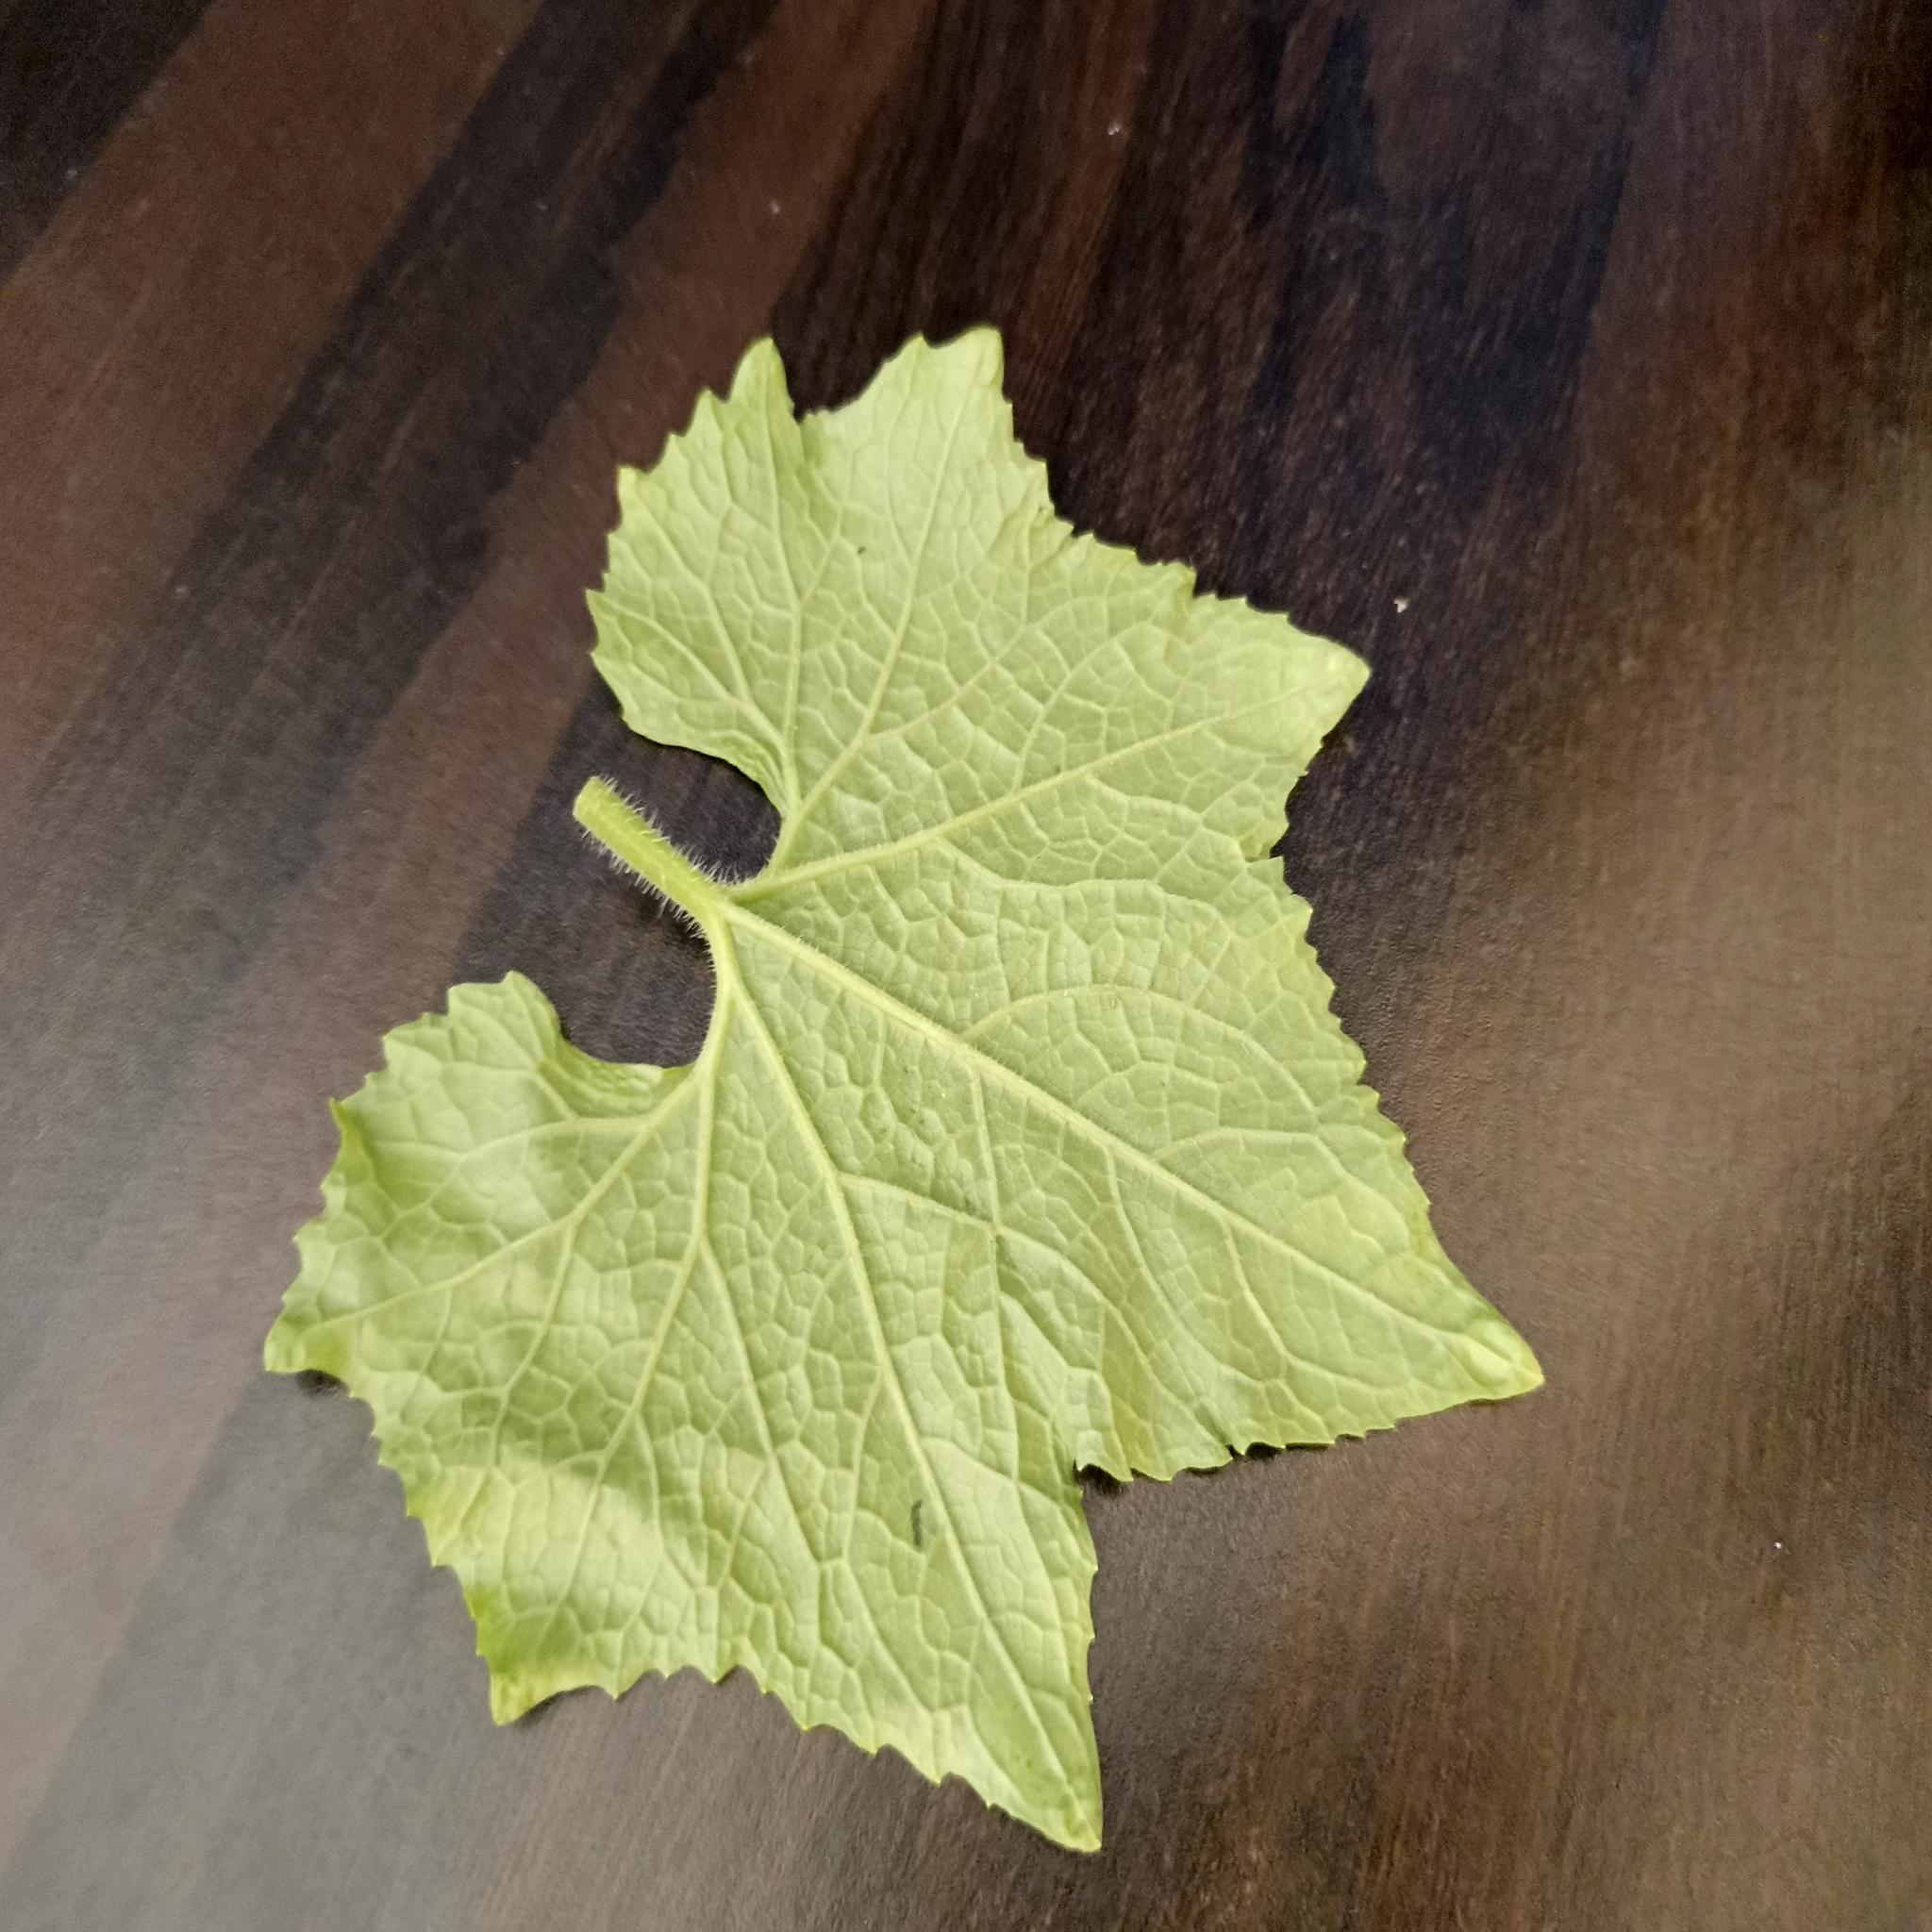
Label: Healthy